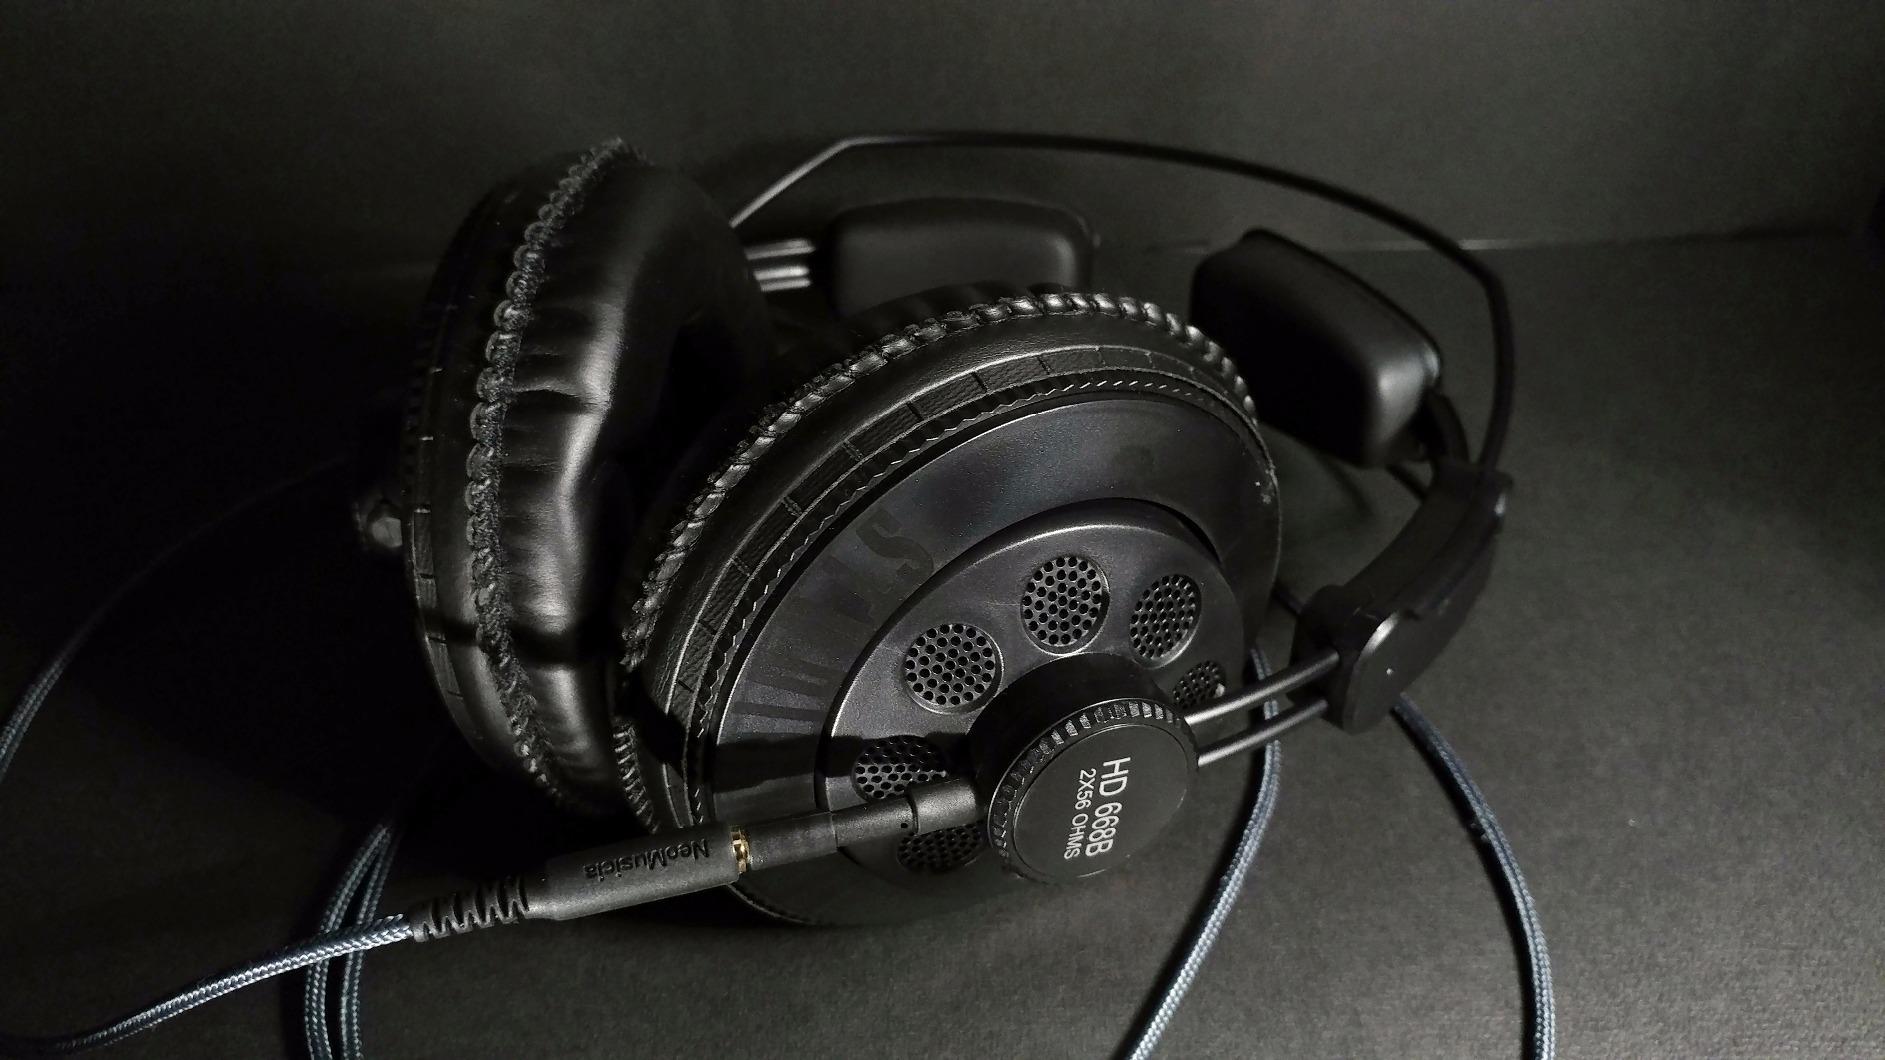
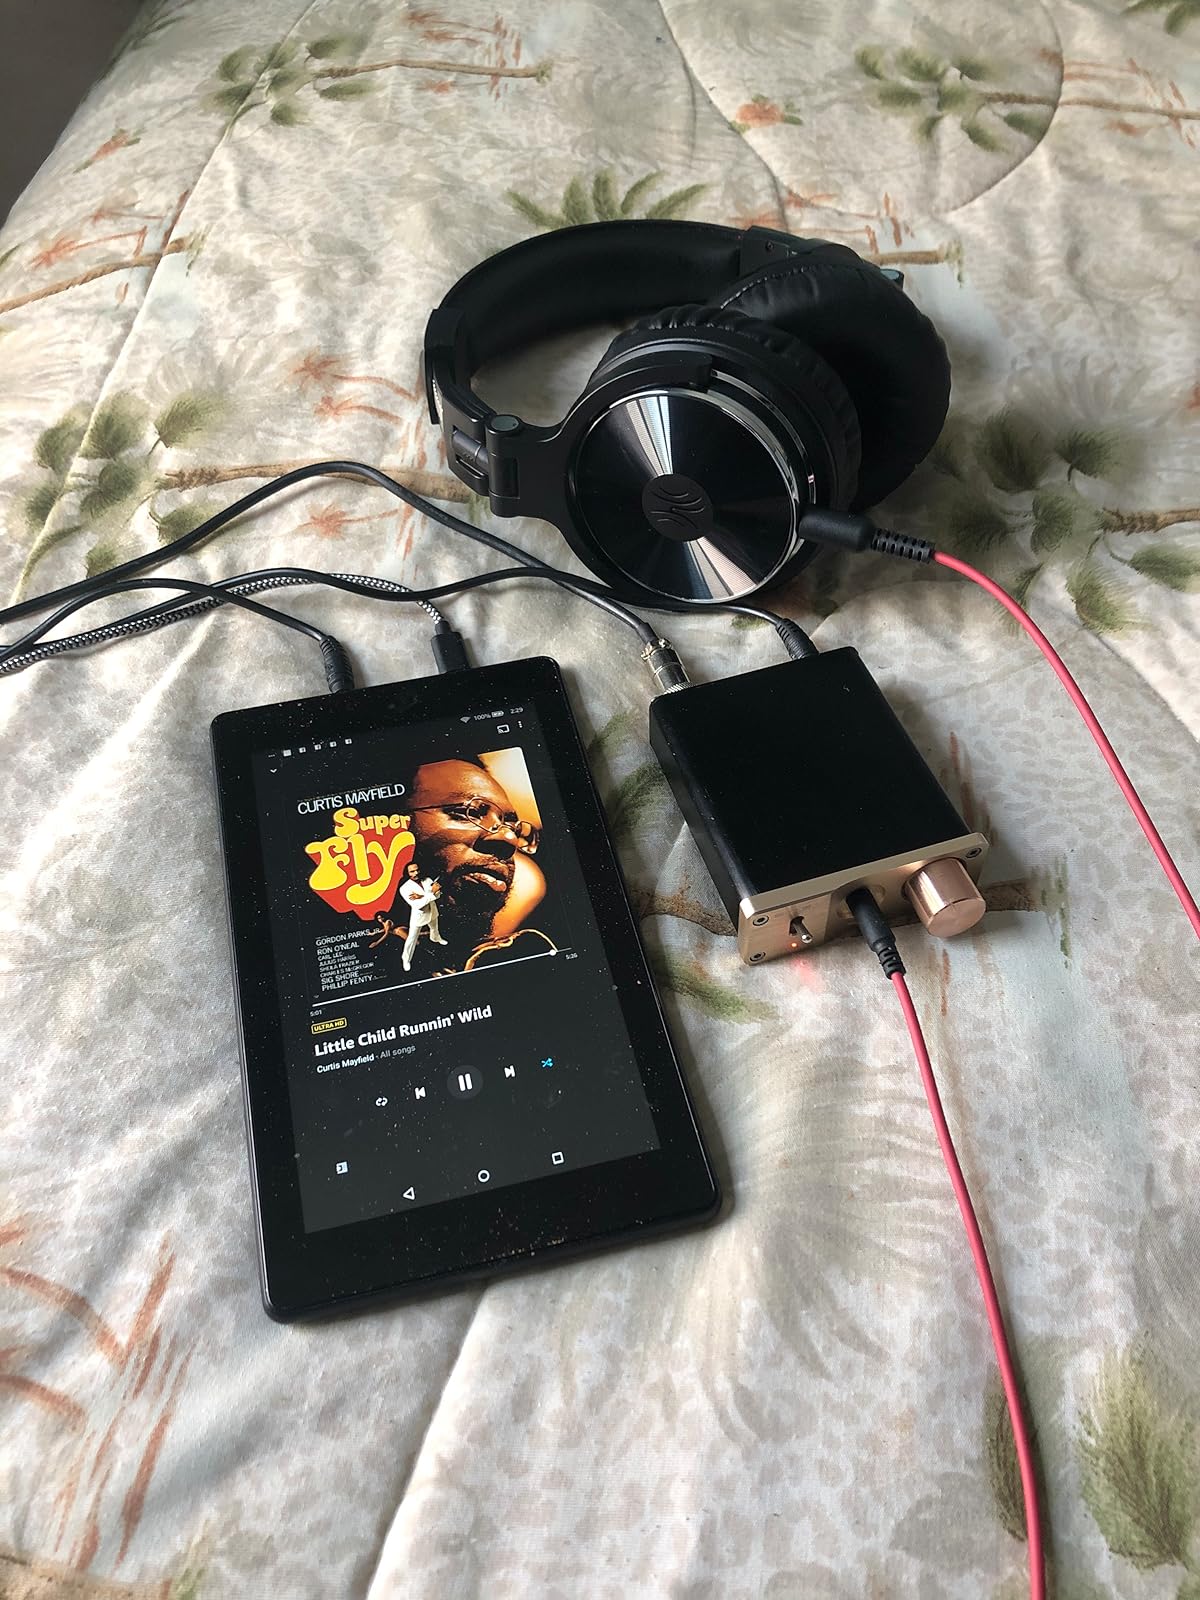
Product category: headphones
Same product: no